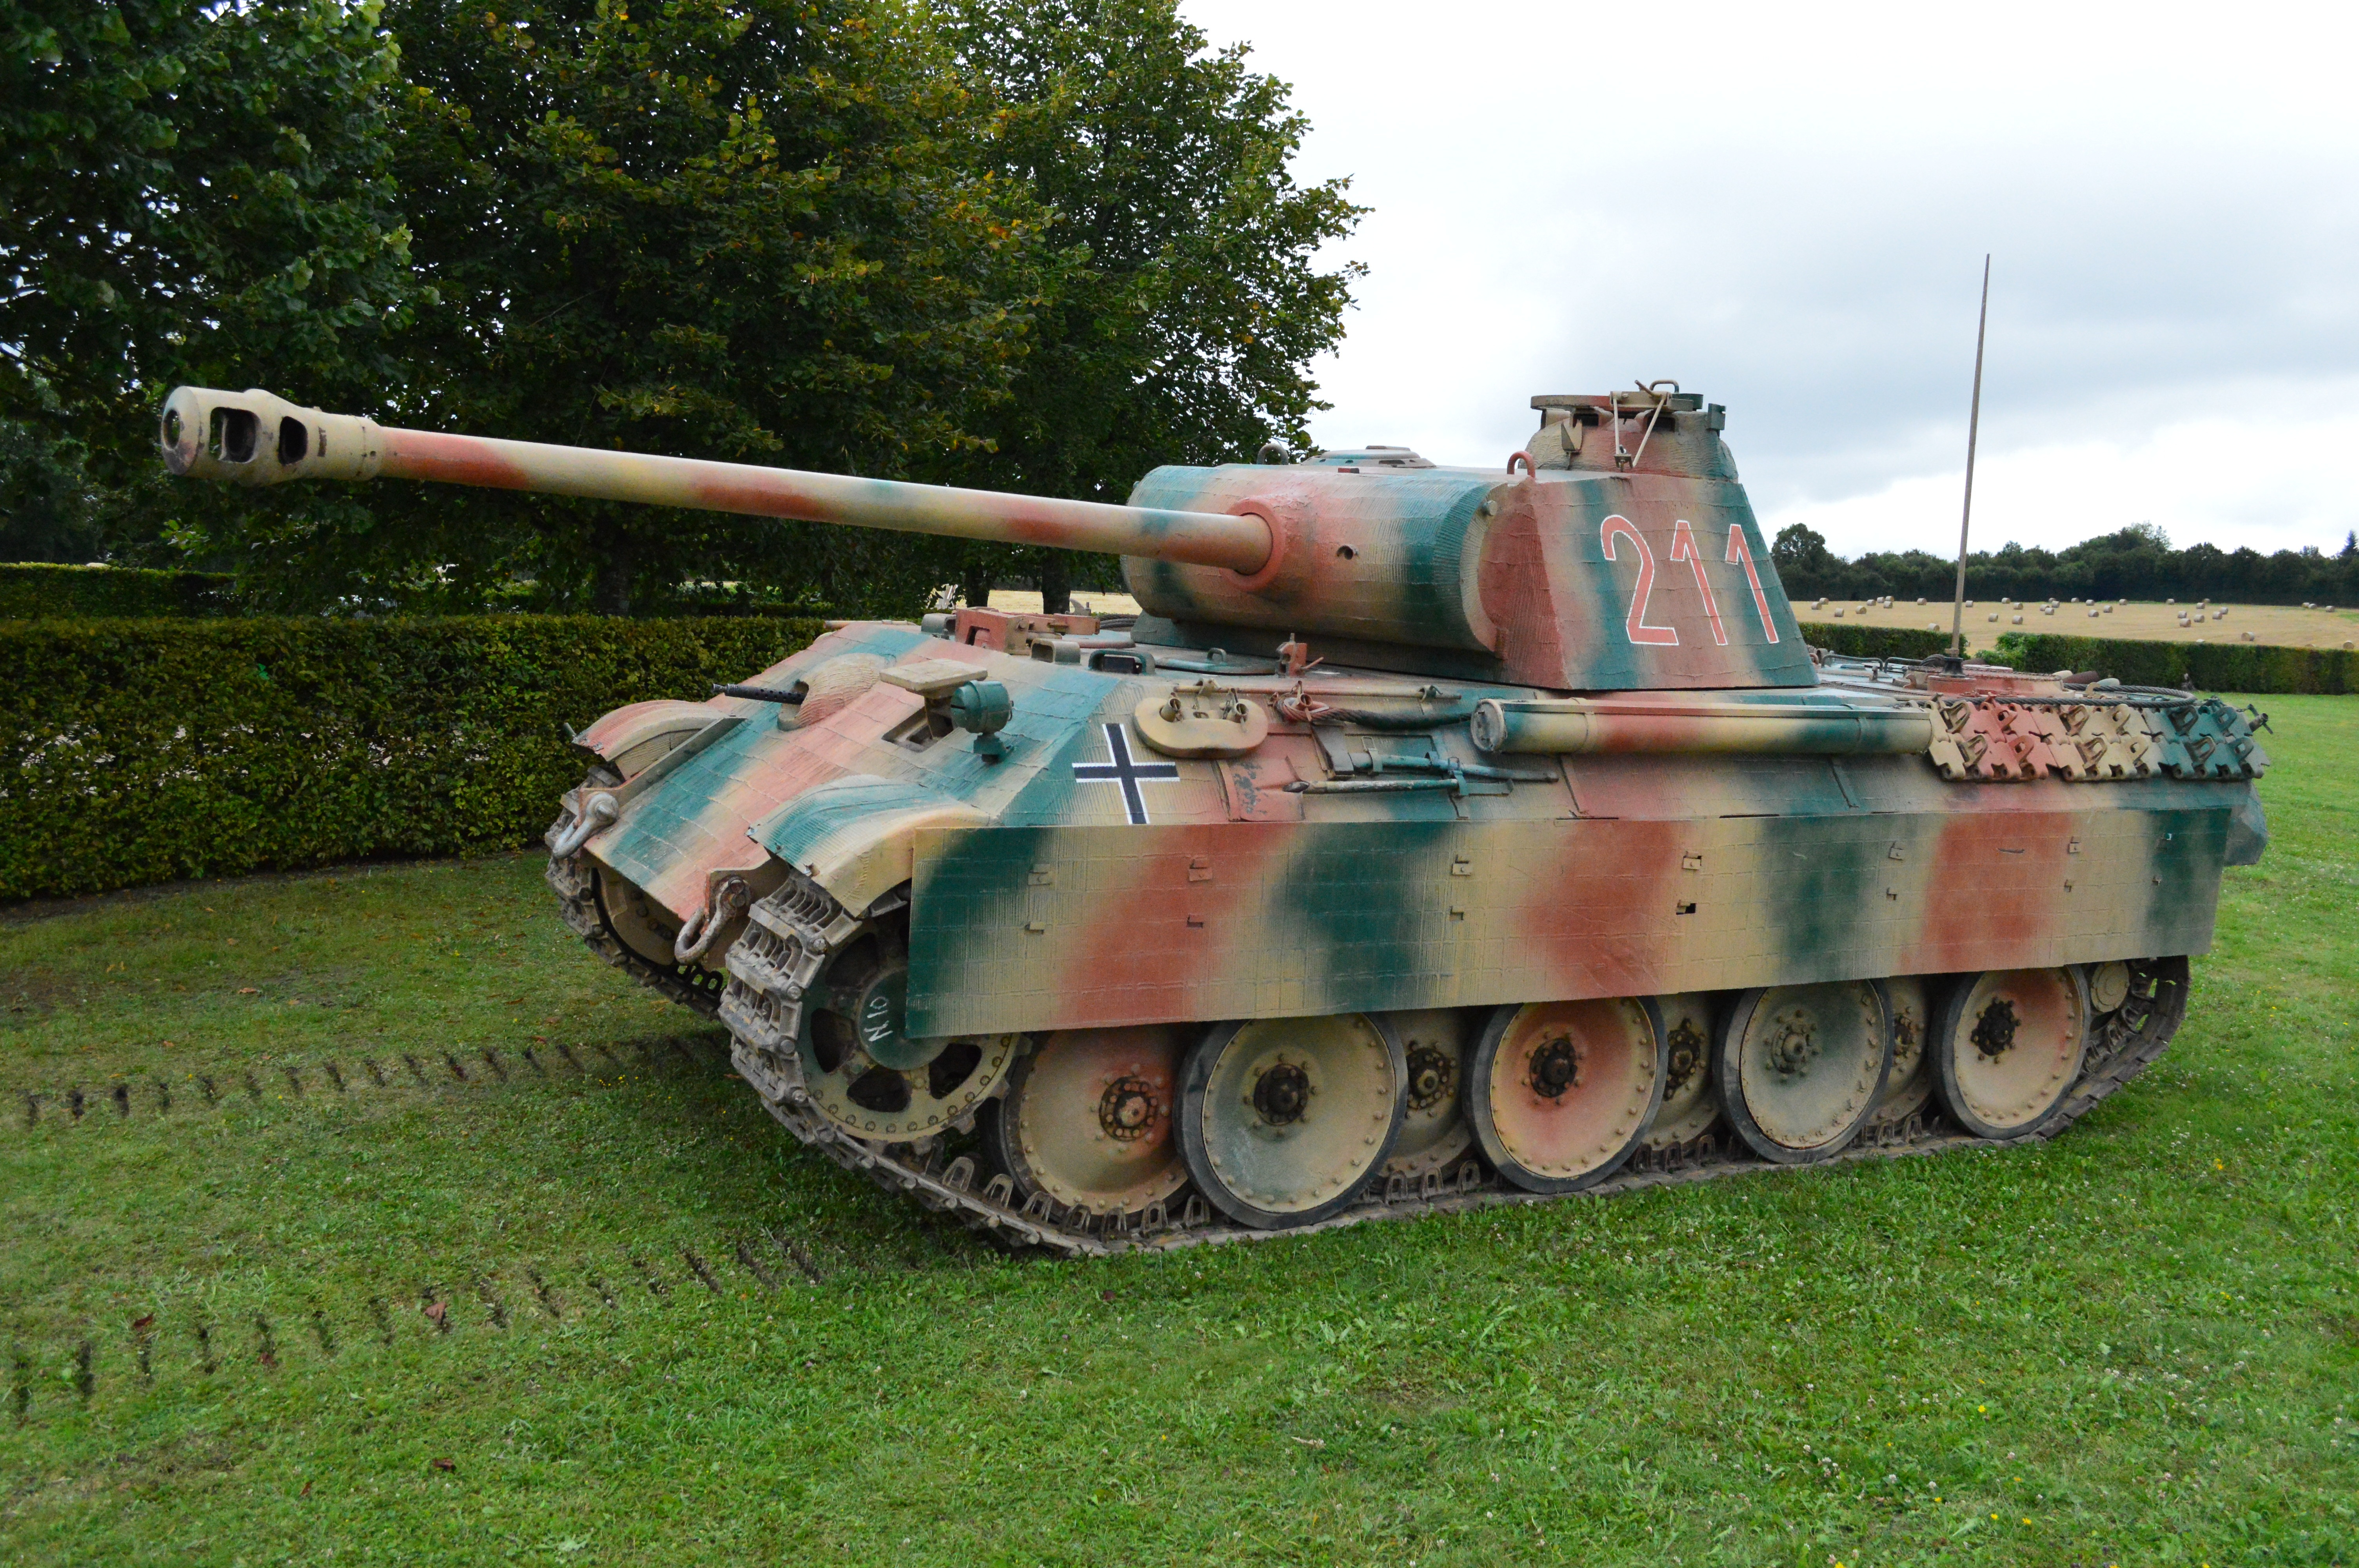
military, vehicle, weapon, war, tank, char, panther, panzer, land vehicle, combat vehicle, self propelled artillery